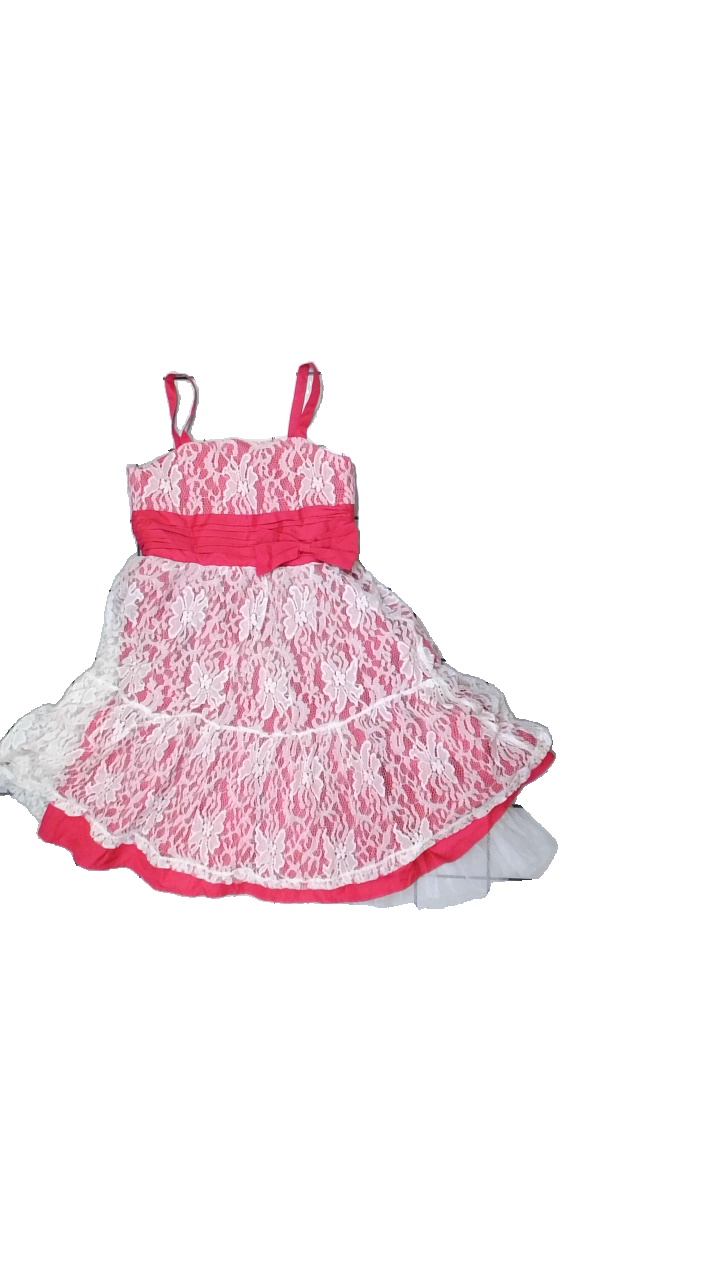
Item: Dress (Children)
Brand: Wetweens
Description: Pink dress with white lace
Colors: Pink, White
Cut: Regular
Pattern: Lace
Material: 100% Nylon
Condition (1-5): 5
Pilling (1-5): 5
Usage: Reuse
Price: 50-100